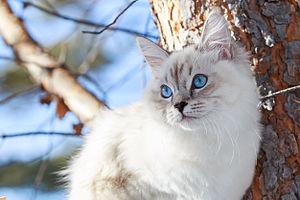
Chaton Sibérien de six mois, variété Neva Masquarade.